The Miz

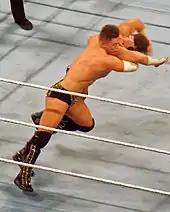
Miz performing the "Skull Crushing Finale" on Zack Ryder in April 2016

The following month, he allied himself with the Bar (Cesaro and Sheamus) in order to take on the reformed Shield faction (Ambrose, Seth Rollins and Roman Reigns). The Miz teamed with Cesaro, Sheamus, Kane and Braun Strowman against Ambrose, Rollins and Kurt Angle (who replaced Reigns after he was not medically cleared to compete) in a 5-on-3 handicap Tables, Ladders and Chairs match at on October 22 in a losing effort. On November 19, the Miz faced SmackDown's United States Champion Baron Corbin at Survivor Series in an interbrand champion vs. champion match, which he lost. The following night on "Raw", the Miz lost the Intercontinental Championship to Roman Reigns, ending his title reign at 169 days.